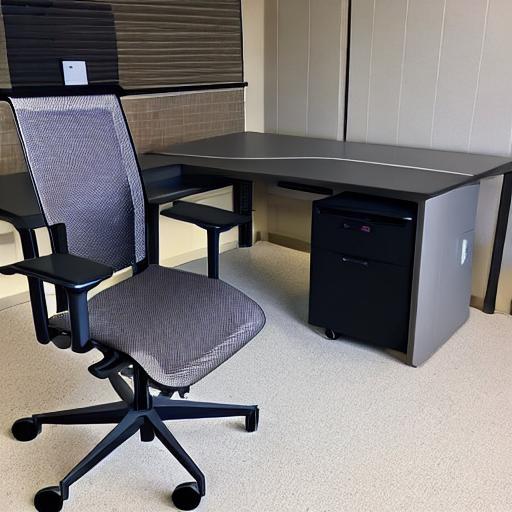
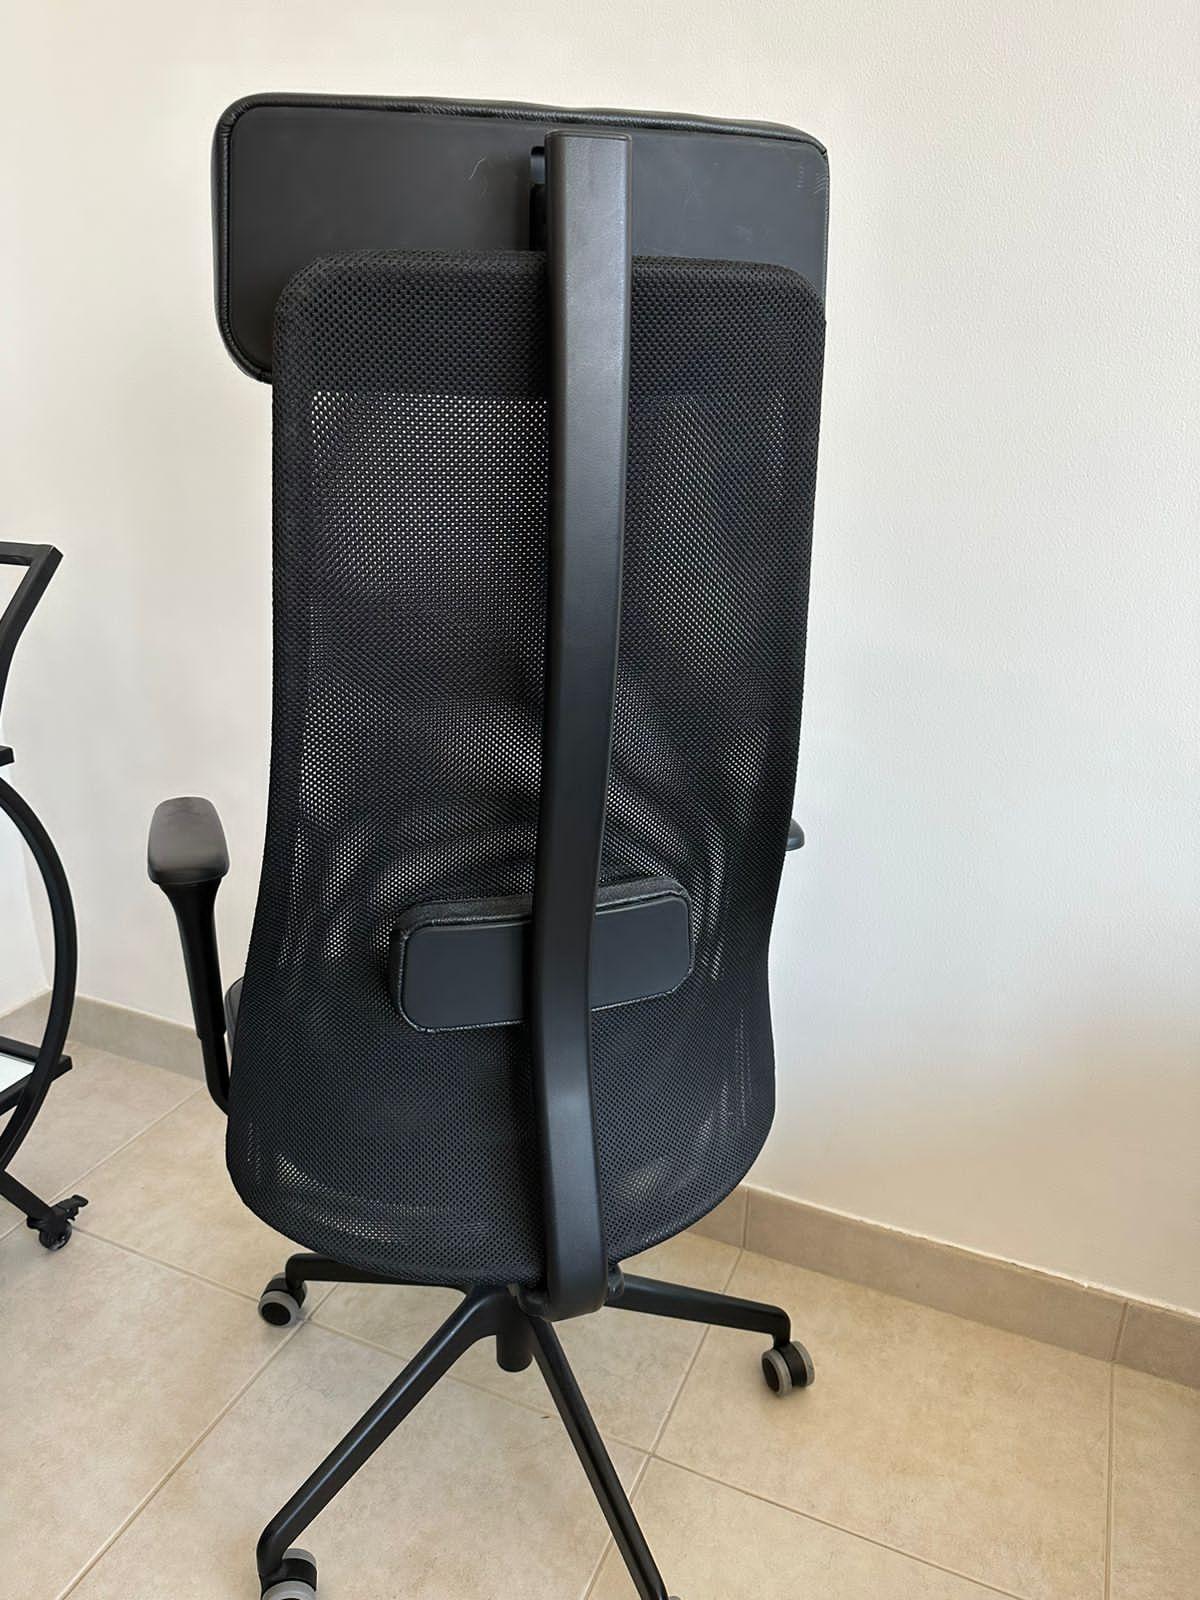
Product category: items_chair
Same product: no